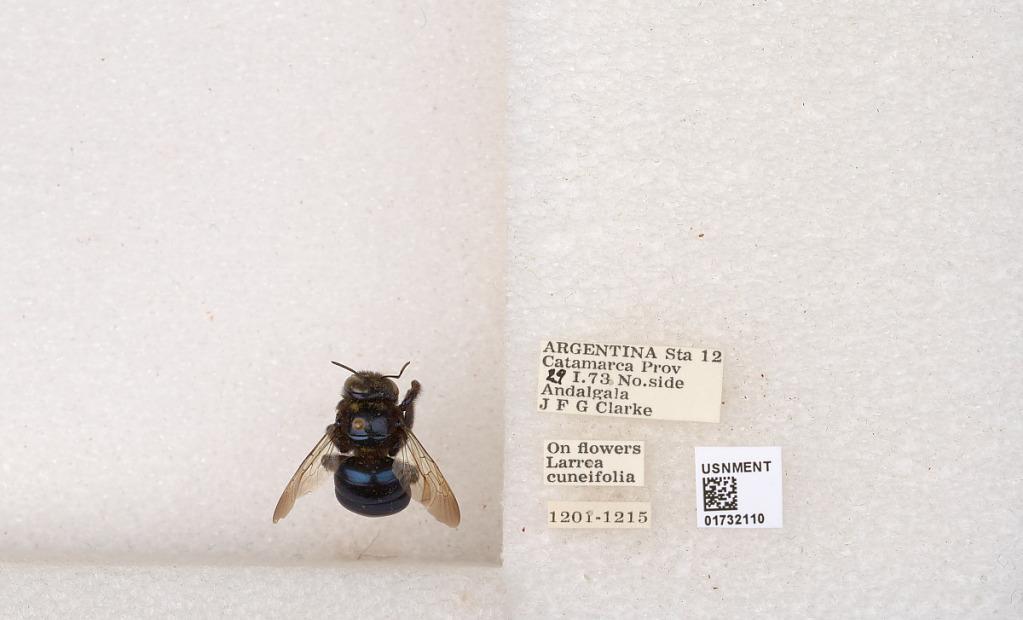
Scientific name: Xylocopa (Schonnherria) splendidula Lepeletier
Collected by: J. Clarke
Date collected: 1973-1-29
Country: Argentina
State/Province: Catamarca
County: Adal
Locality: Sta. 12, No. side Andalgala